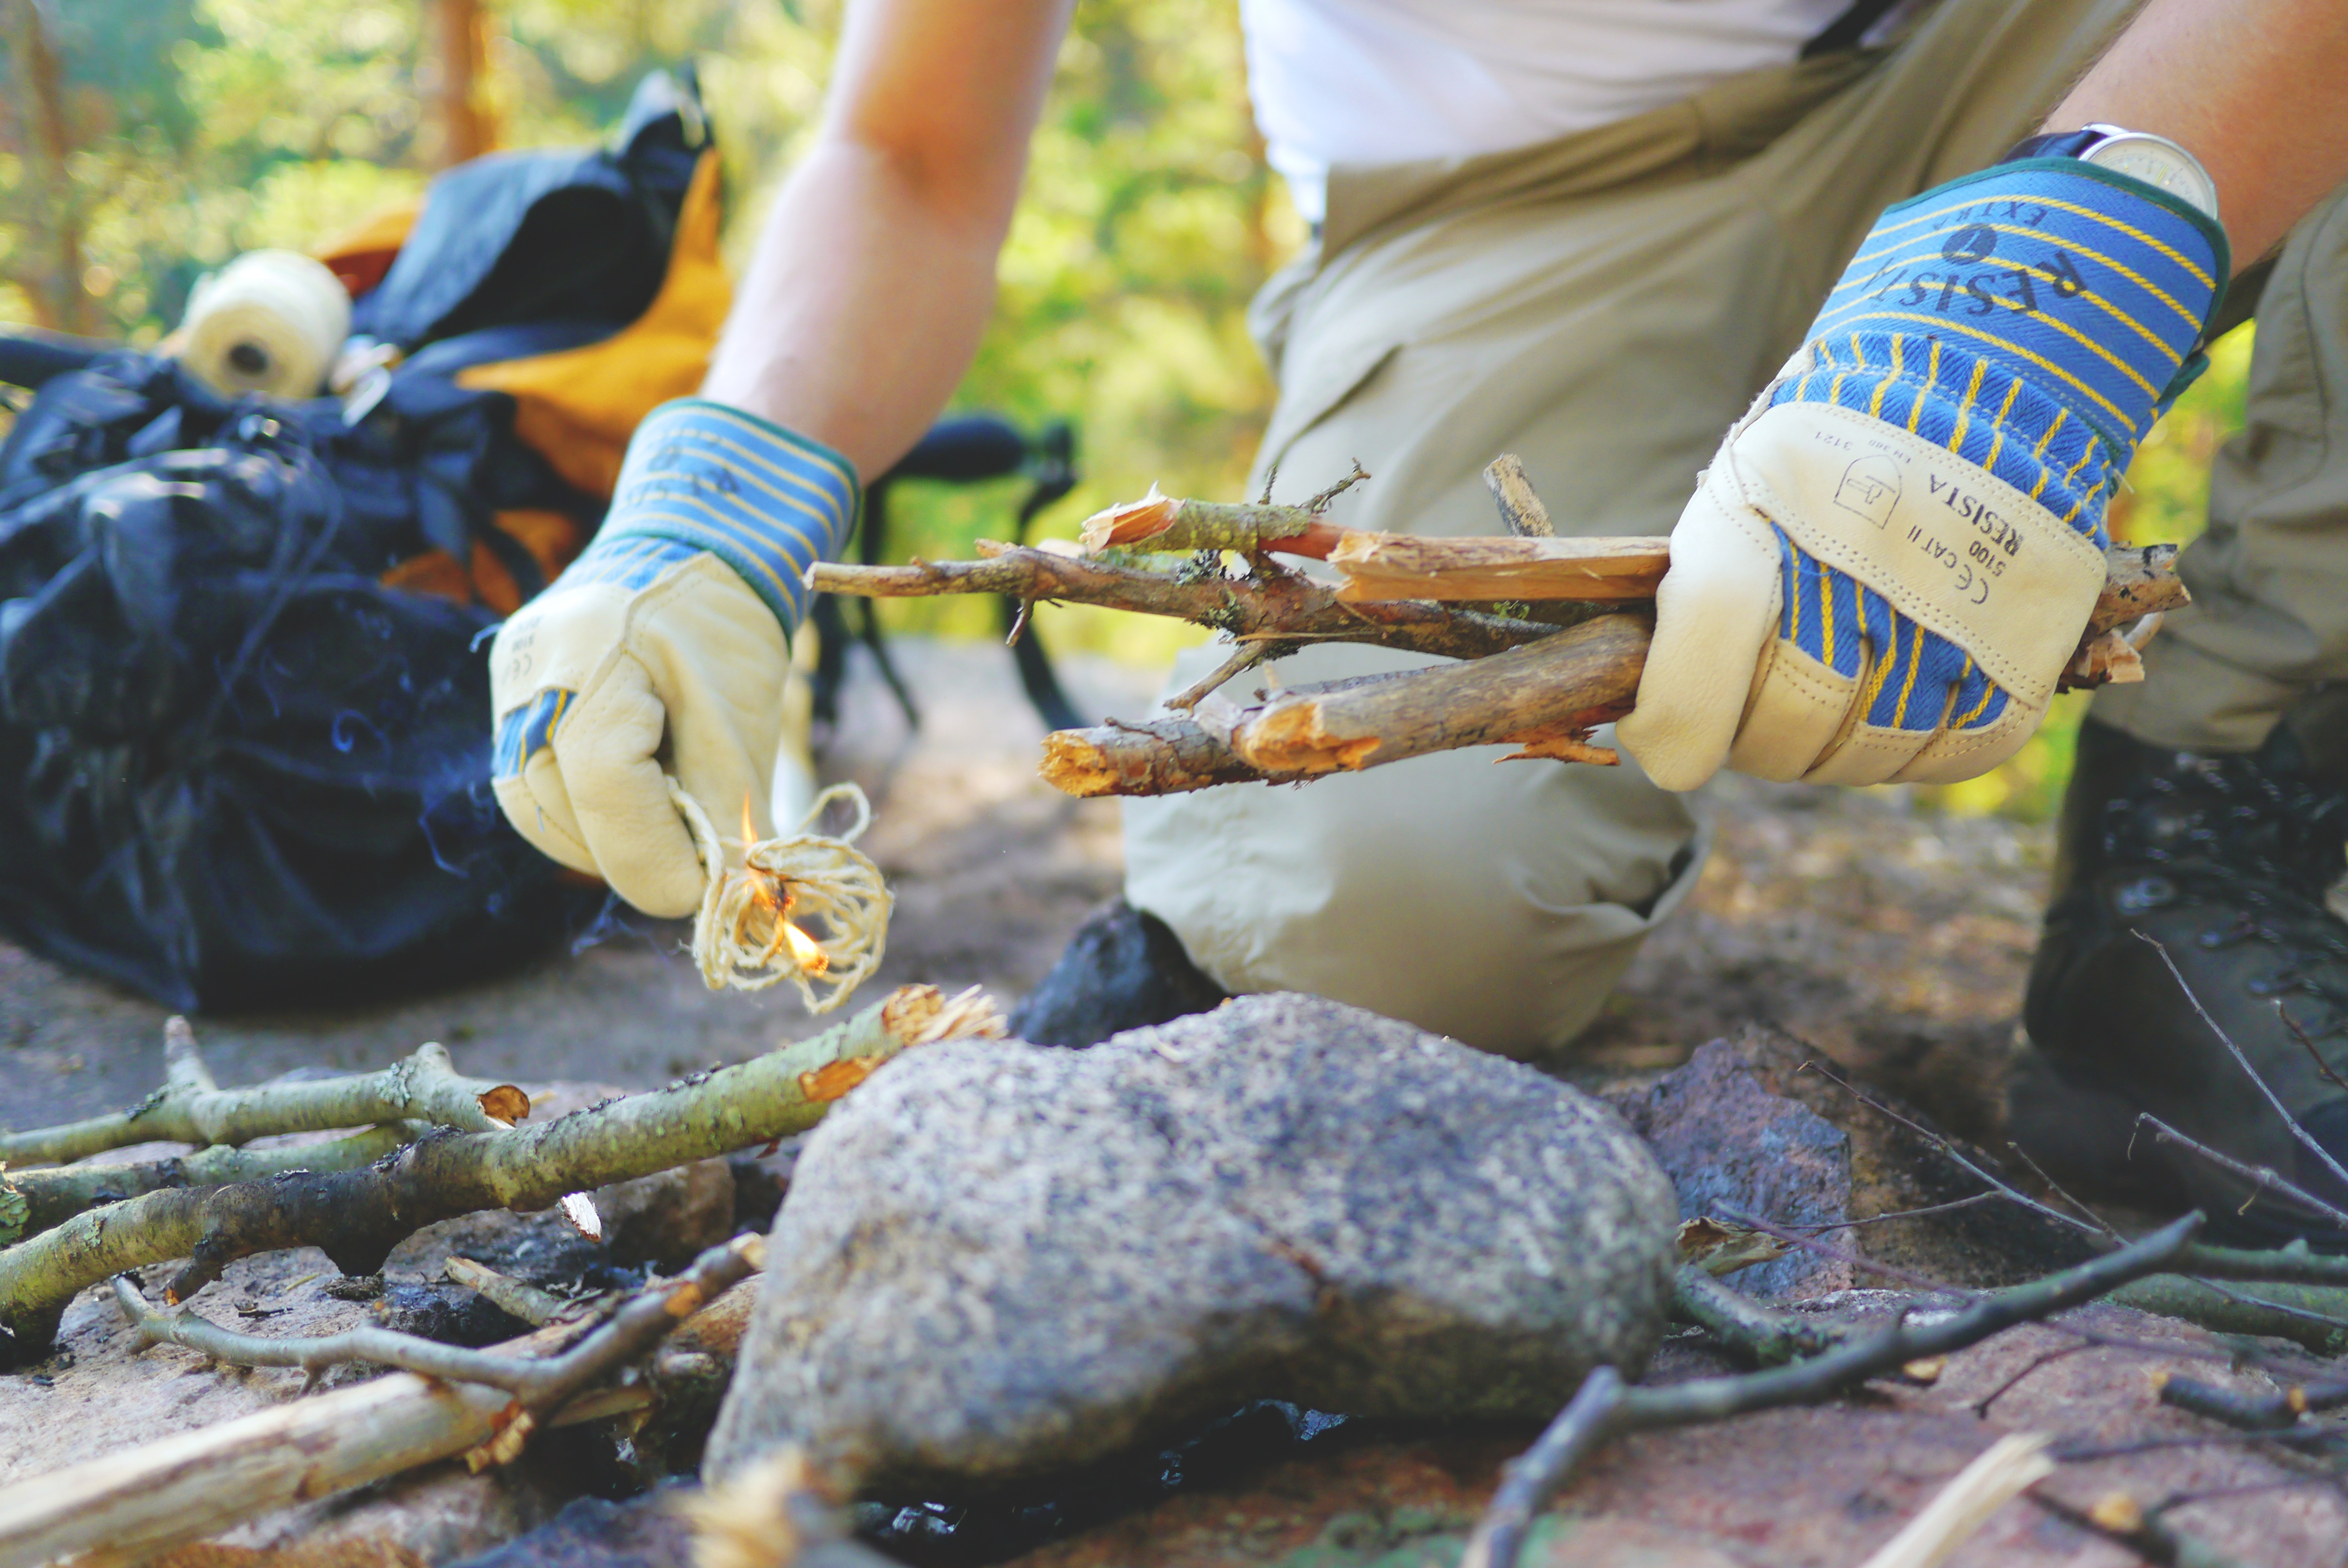
outdoor, wilderness, adventure, food, biology, seafood, fireplace, camping, campfire, leisure, hands, camp, stock, out, bushcraft, path finder, start fire, make fire, tent camp